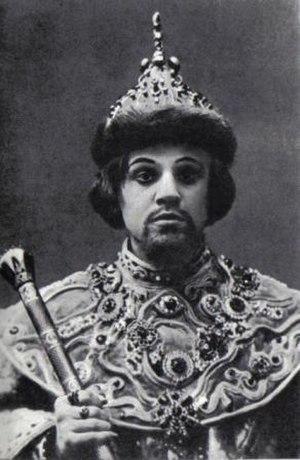
Ivan Moskvine, né à Moscou le 30 juin 1874 et mort le 16 février 1946 également à Moscou, est un acteur, metteur en scène et réalisateur soviétique, directeur du Théâtre d'art de Moscou en 1943-1946. En 1936, il est parmi les treize premières personnes à recevoir le titre honorifique d'Artiste du peuple de l'URSS. Il est également député du premier Soviet suprême de l'Union soviétique.